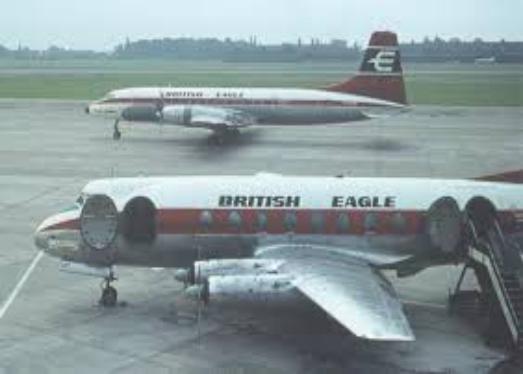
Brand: british eagle
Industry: Transportation